LGBTQ history in Thailand

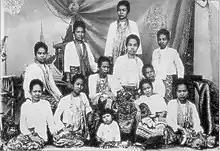
Princess Yuangkaeo with the concubines

In 1956, homosexual relationships were common among the maids working and living in the Royal palace. Princess Yuangkaeo Sirorot, was involved in a relationship with "Mom Rajawongse" Wongthep (หม่อมราชวงศ์วงศ์เทพ), but Mom Rajawongse Wongthep already had a lover at the time, who was also a woman, named Lady Hun. Out of jealousy, Lady Hun started a false rumor saying Princess Yuangkaeo was so infatuated with Mom Rajawongse Wongthep that she gave all the jewelry she received from the queen to Mom Rajawongse Wongthep. After the queen heard the rumor, she banished Princess Yuangkaeo to Chiang Mai as a punishment. Humiliated, Princess Yuangkaeo decided to consult with Princess Buachum, her friend at Chiang Mai. That night after Princess Buachum fell asleep, wanting to prove her innocence, Princess Yuangkaeo jumped from the top of the palace. She later died at the hospital, aged 19.